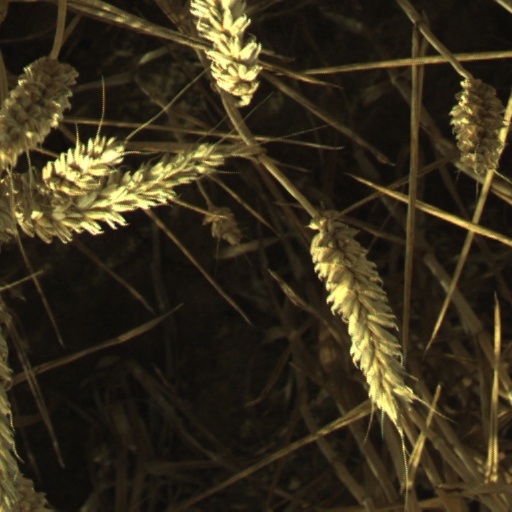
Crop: wheat